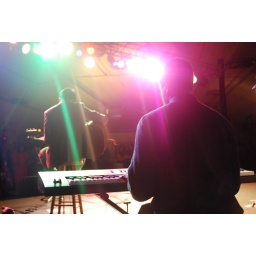
Green and pink lighting....also the piano, and Steven on the guitar in the front...